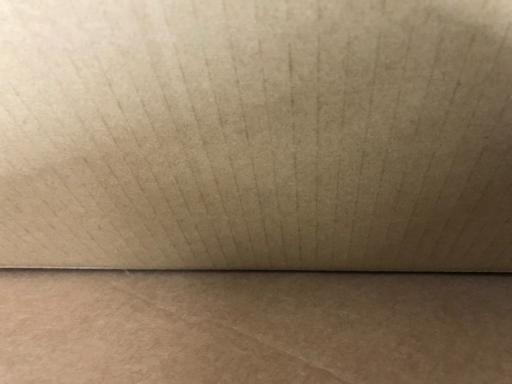
Waste category: cardboard